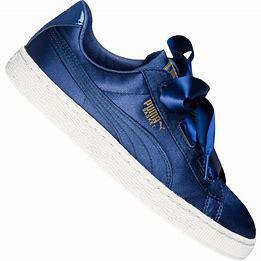
Brand: Puma
Model: Basket Heart